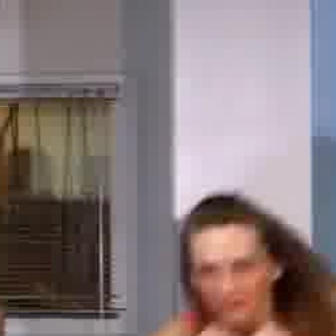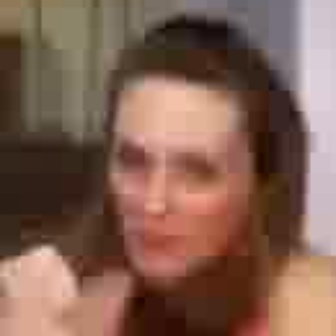
  Please identify the target specified by the bounding box [190,246,267,323] in the first image and locate it in the second image. Return the coordinates in [x_min,y_min,x_max,y_max] format.
Answer: [92,120,242,270]